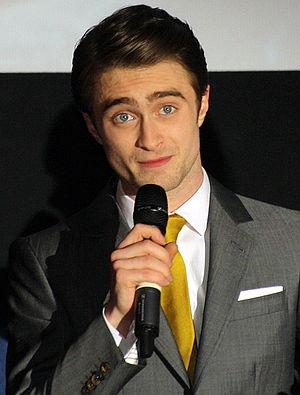
Daniel Radcliffe/ˈdænjəl rædklɪf/, né le 23 juillet 1989 dans le quartier londonien de Fulham, est un acteur et producteur britannique.